Barycentric subdivision

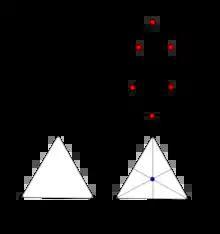
Barycentric subdivision of a 2-simplex. The colored points added on the right are the barycenters of the simplexes on the left

For a simplex formula_10 spanned by points formula_11, the barycenter is defined to be the point formula_12 . To define the subdivision, we will consider a simplex as a simplicial complex that contains only one simplex of maximal dimension, namely the simplex itself. The barycentric subdivision of a simplex can be defined inductively by its dimension.